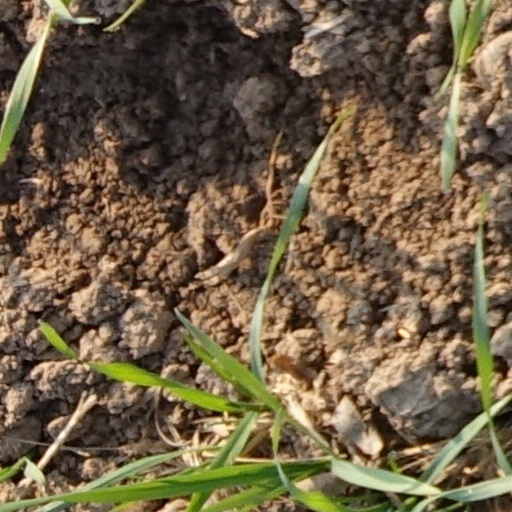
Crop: wheat